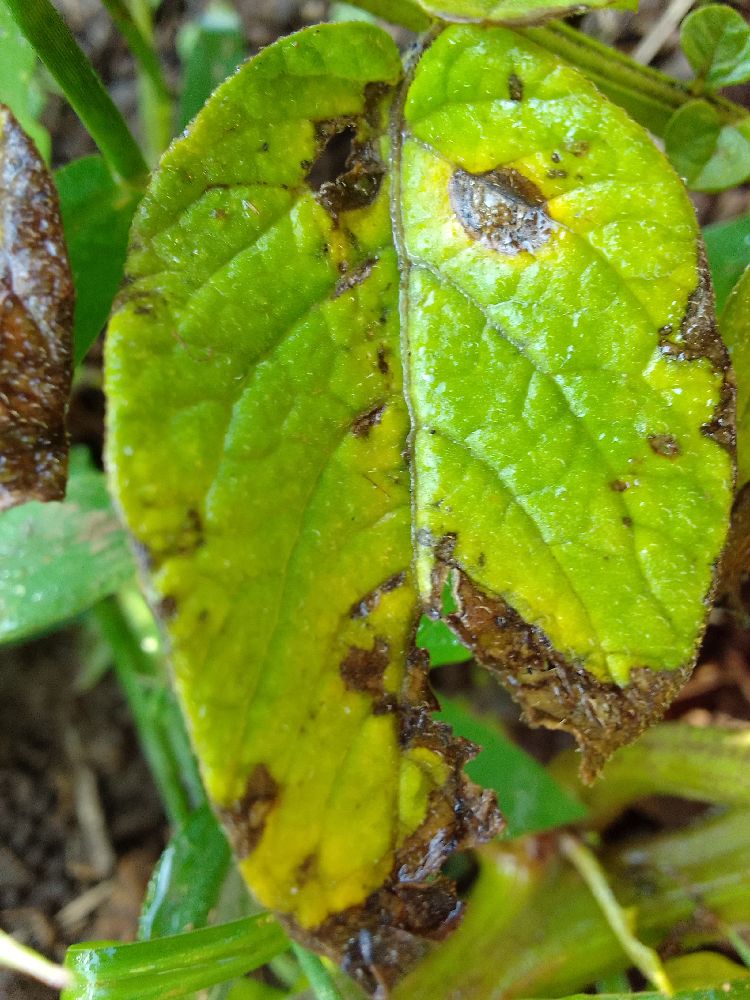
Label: Early blight